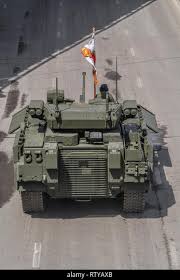
Label: BMP-T15